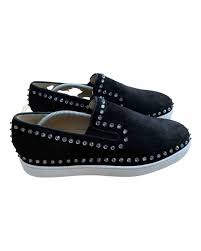
Label: Boat